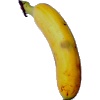
Label: Banana Lady Finger 1